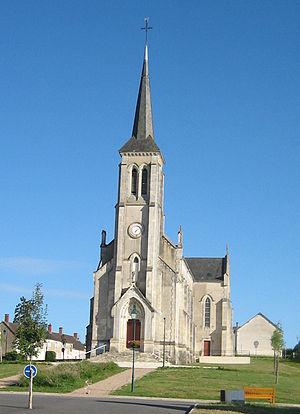
L'église de Veaugues
Veaugues est une commune française, située dans le département du Cher en région Centre-Val de Loire.